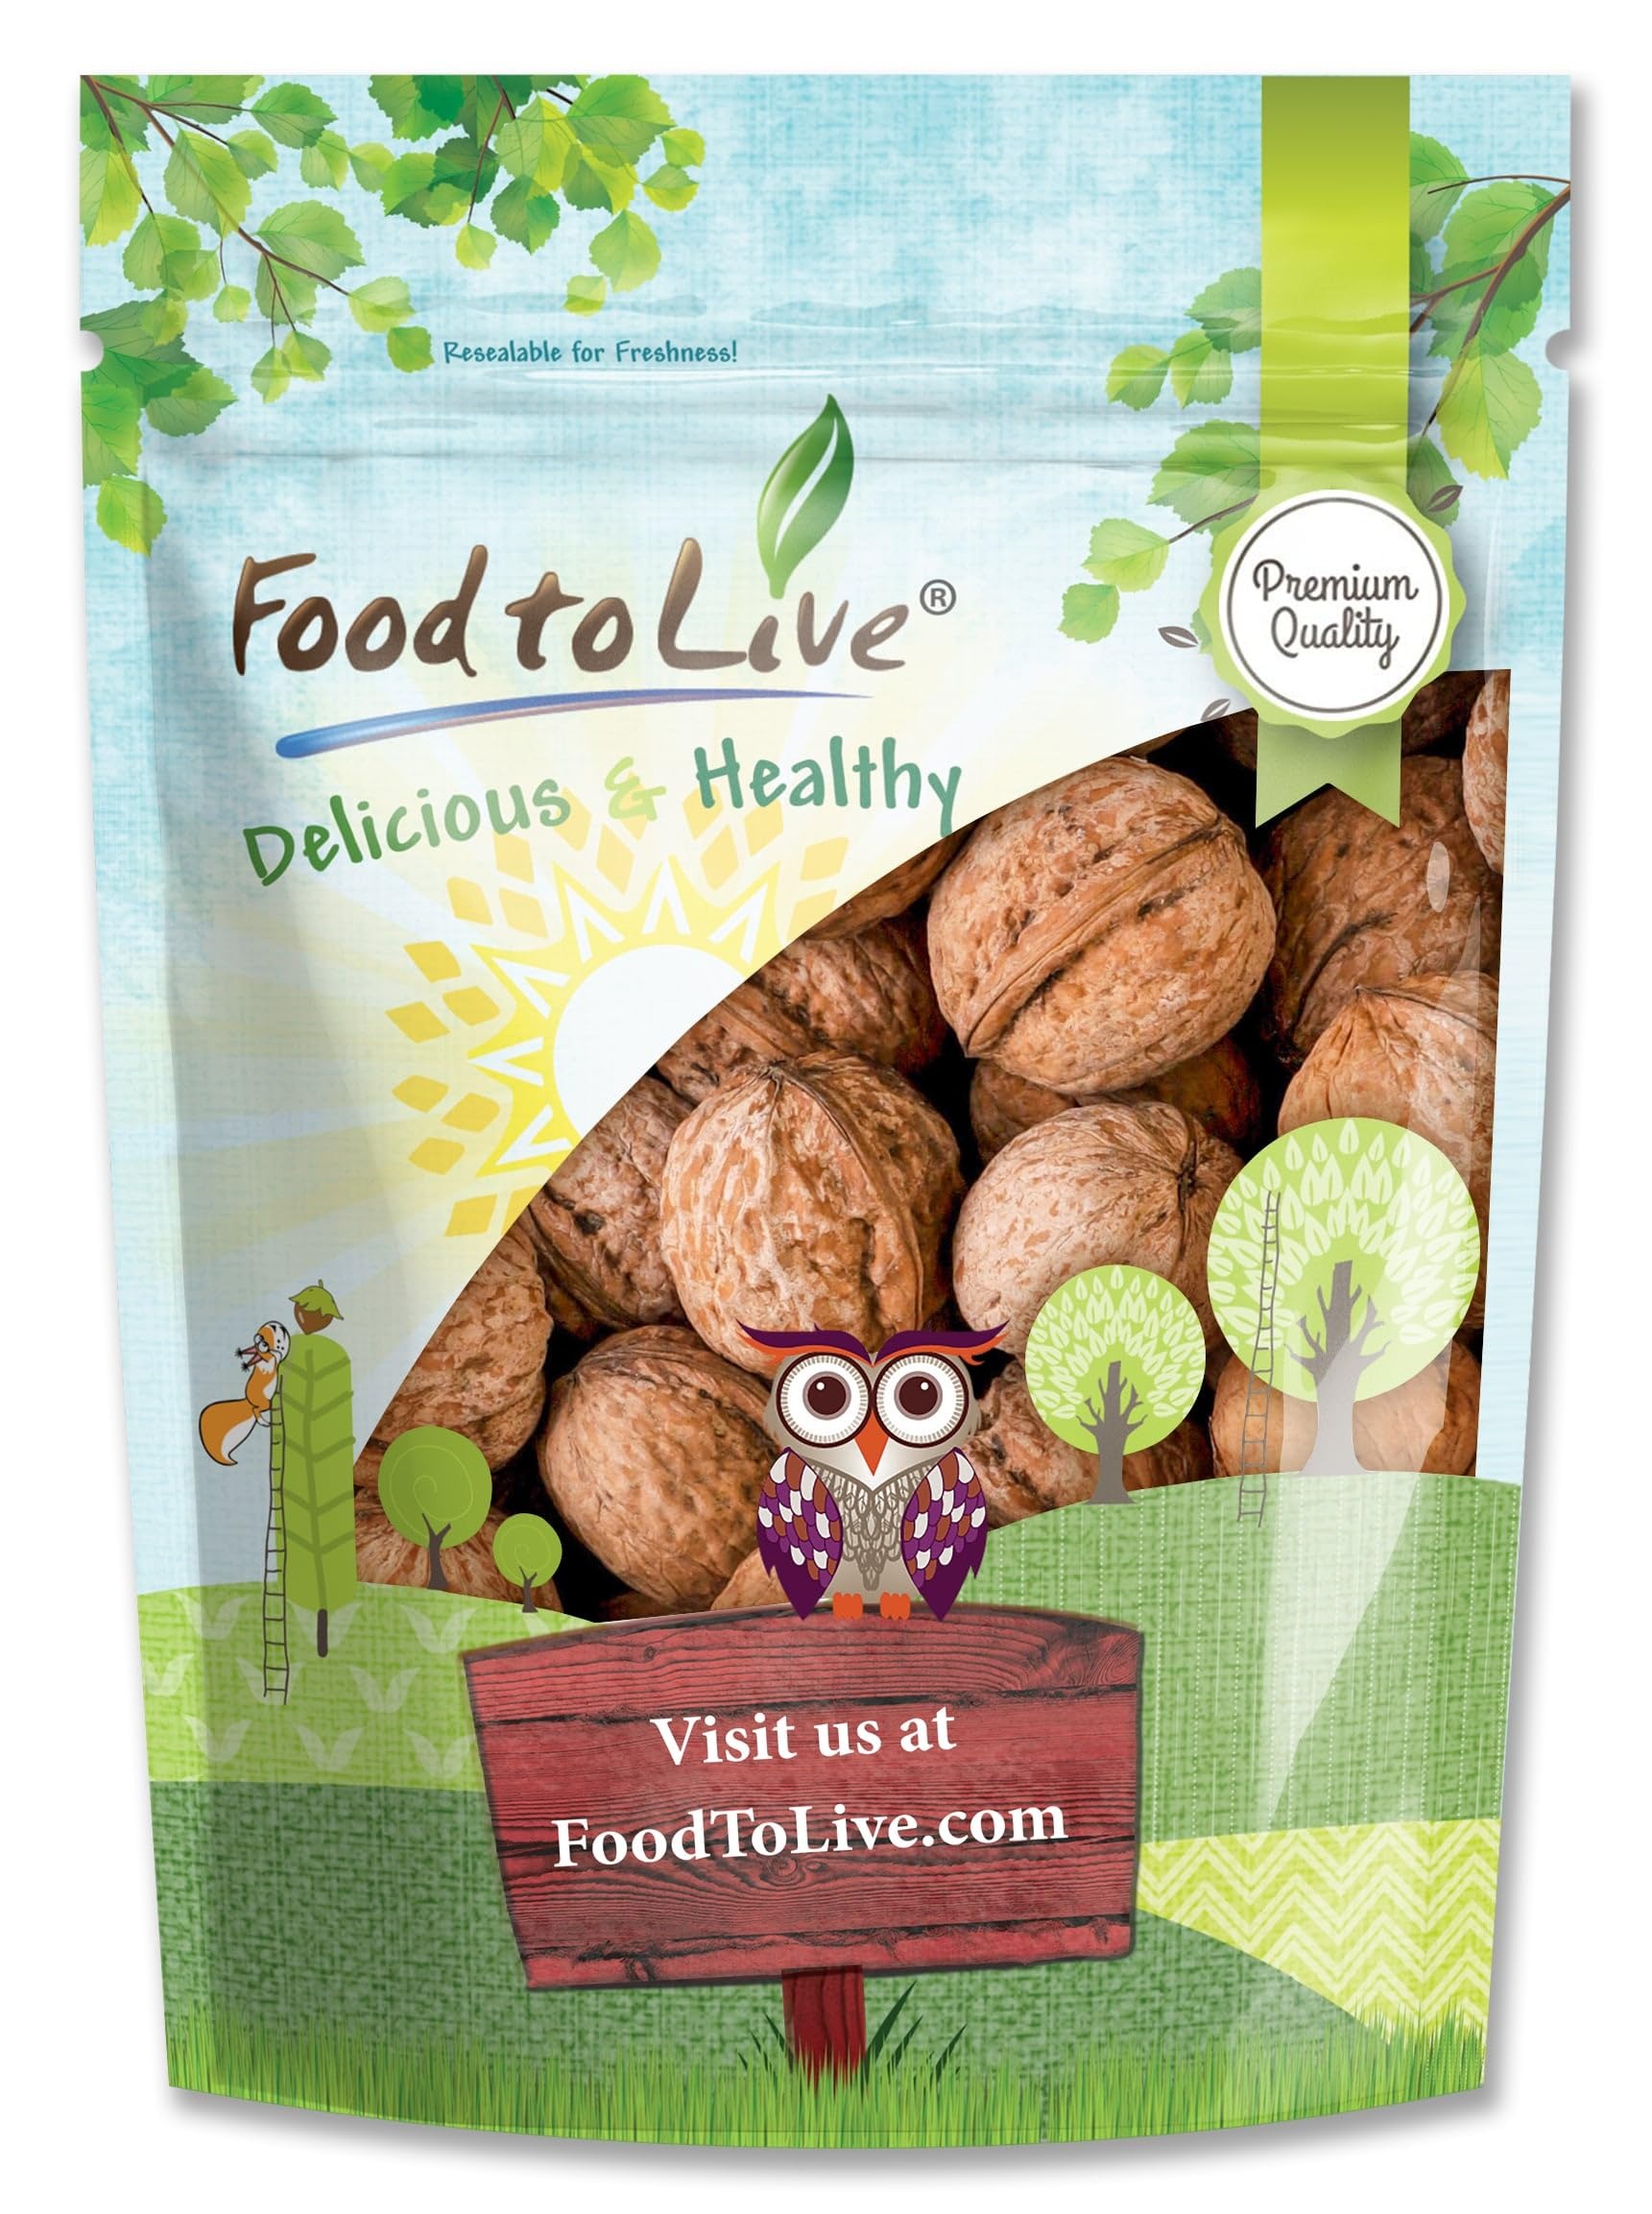
Item Name: Food to Live Jumbo Walnuts in Shell, 2.5 Pounds — California Chandler Variety. Rich in Omega-3s and Antioxidants. Keto-Friendly, Fresh, Raw, Kosher
Bullet Point 1: ✔️ PREMIUM QUALITY, KOSHER & VEGAN: Food to Live’s Chandler Jumbo Walnuts in Shell are of Premium Quality, Fresh, large, 100% Raw, Kosher, Vegan, Keto and Paleo diets friendly.
Bullet Point 2: ✔️ HIGHLY NUTRITIOUS, RICH IN OMEGA-3: Chandler Walnuts are packed with Omega-3 fatty acids, plant protein, dietary fiber, potent antioxidants, vitamins and minerals such as Magnesium, Copper, Vitamin B6, Zinc, Iron, Folate, Manganese, and Phosphorus.
Bullet Point 3: ✔️ VERSATILE USES, GREAT SNACK: Snack on these Walnuts instead of high-sodium potato chips and popcorn, or whenever you need to replenish your energy levels. Sprinkle them over oatmeal, granola, smoothies, salads, sandwiches, and ice cream.
Bullet Point 4: ✔️ PERFECT BAKING STAPLE: Chandler Jumbo Walnuts are an excellent pastry and confectionary ingredient. Use them when baking cakes, breads, cookies, muffins, or making desserts, granola bars, energy treats, and other sweets.
Bullet Point 5: ✔️ GROWN IN THE USA, PROLONGED FRESHNESS: Chandler Jumbo Walnuts in Shell by Food to Live are proudly grown and packaged in sunny California. Thanks to its protective shell, these nuts maintain their freshness for longer.
Product Description: Food to Live is proud to offer Chandler Jumbo Walnuts in Shell for sale. Grown in sunny California, Jumbo Chandler Walnuts variety is valued for its impressive big size and outstanding flavor. If you wonder what’s the difference between Chandler Walnuts vs English Walnuts, the Chandler variety is actually a type of English Walnuts that has its distinct features. Our Large Whole Walnuts are of Premium Quality, 100% Raw, Vegan, Keto and Paleo diets-friendly, Kosher, and made in the USA. Nutritional Value of Chandler Walnuts in Shell Jumbo Chandler Walnut benefits are linked to their exceptional Nutritional Profile. First and foremost, Jumbo Walnuts are a powerhouse of Omega-3 fatty acids. Second, Fresh Walnuts in Shell provide a great amount of dietary fiber and plant protein, being a wonderful addition to a Vegan or Vegetarian diet. Furthermore, Whole Walnuts in Shell are rich in potent antioxidants named polyphenols which fight free radicals. Chandler Walnuts California are a source of various vitamins and minerals including Copper, Iron, Magnesium, Vitamin B6, Zinc, Manganese, Phosphorus, and Folate. Ways to enjoy Jumbo Chandler Walnuts in Shell To savor these delicious walnuts, you need to shell them first. You can either do it with a nutcracker or a hammer. Once shelled, Chandler Jumbo Walnuts present with a yummy combination of creamy, slightly crispy texture and a rich nutty flavor. Munch on Chandler Walnuts whenever you crave a snack or need a boost of energy. They make an amazing substitute for high-sodium popcorn and potato chips. What’s more, you can sprinkle Jumbo Walnuts over oatmeal, porridge, cereals, smoothies, avocado toasts, salads, and ice cream. Besides, Chandler Walnuts are an excellent pastry and confectionary ingredient. Use them when baking cakes, cookies, brownies, breads, or making sweets, desserts, and granola bars.
Value: 40.0
Unit: Ounce

Price: 21.36